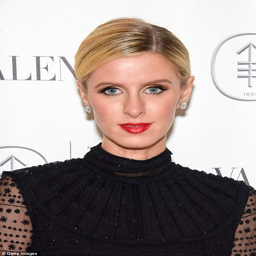
eyes on me : the socialite wore her hair scraped back and the high neckline of her dress ensured all focus was on her flawless face